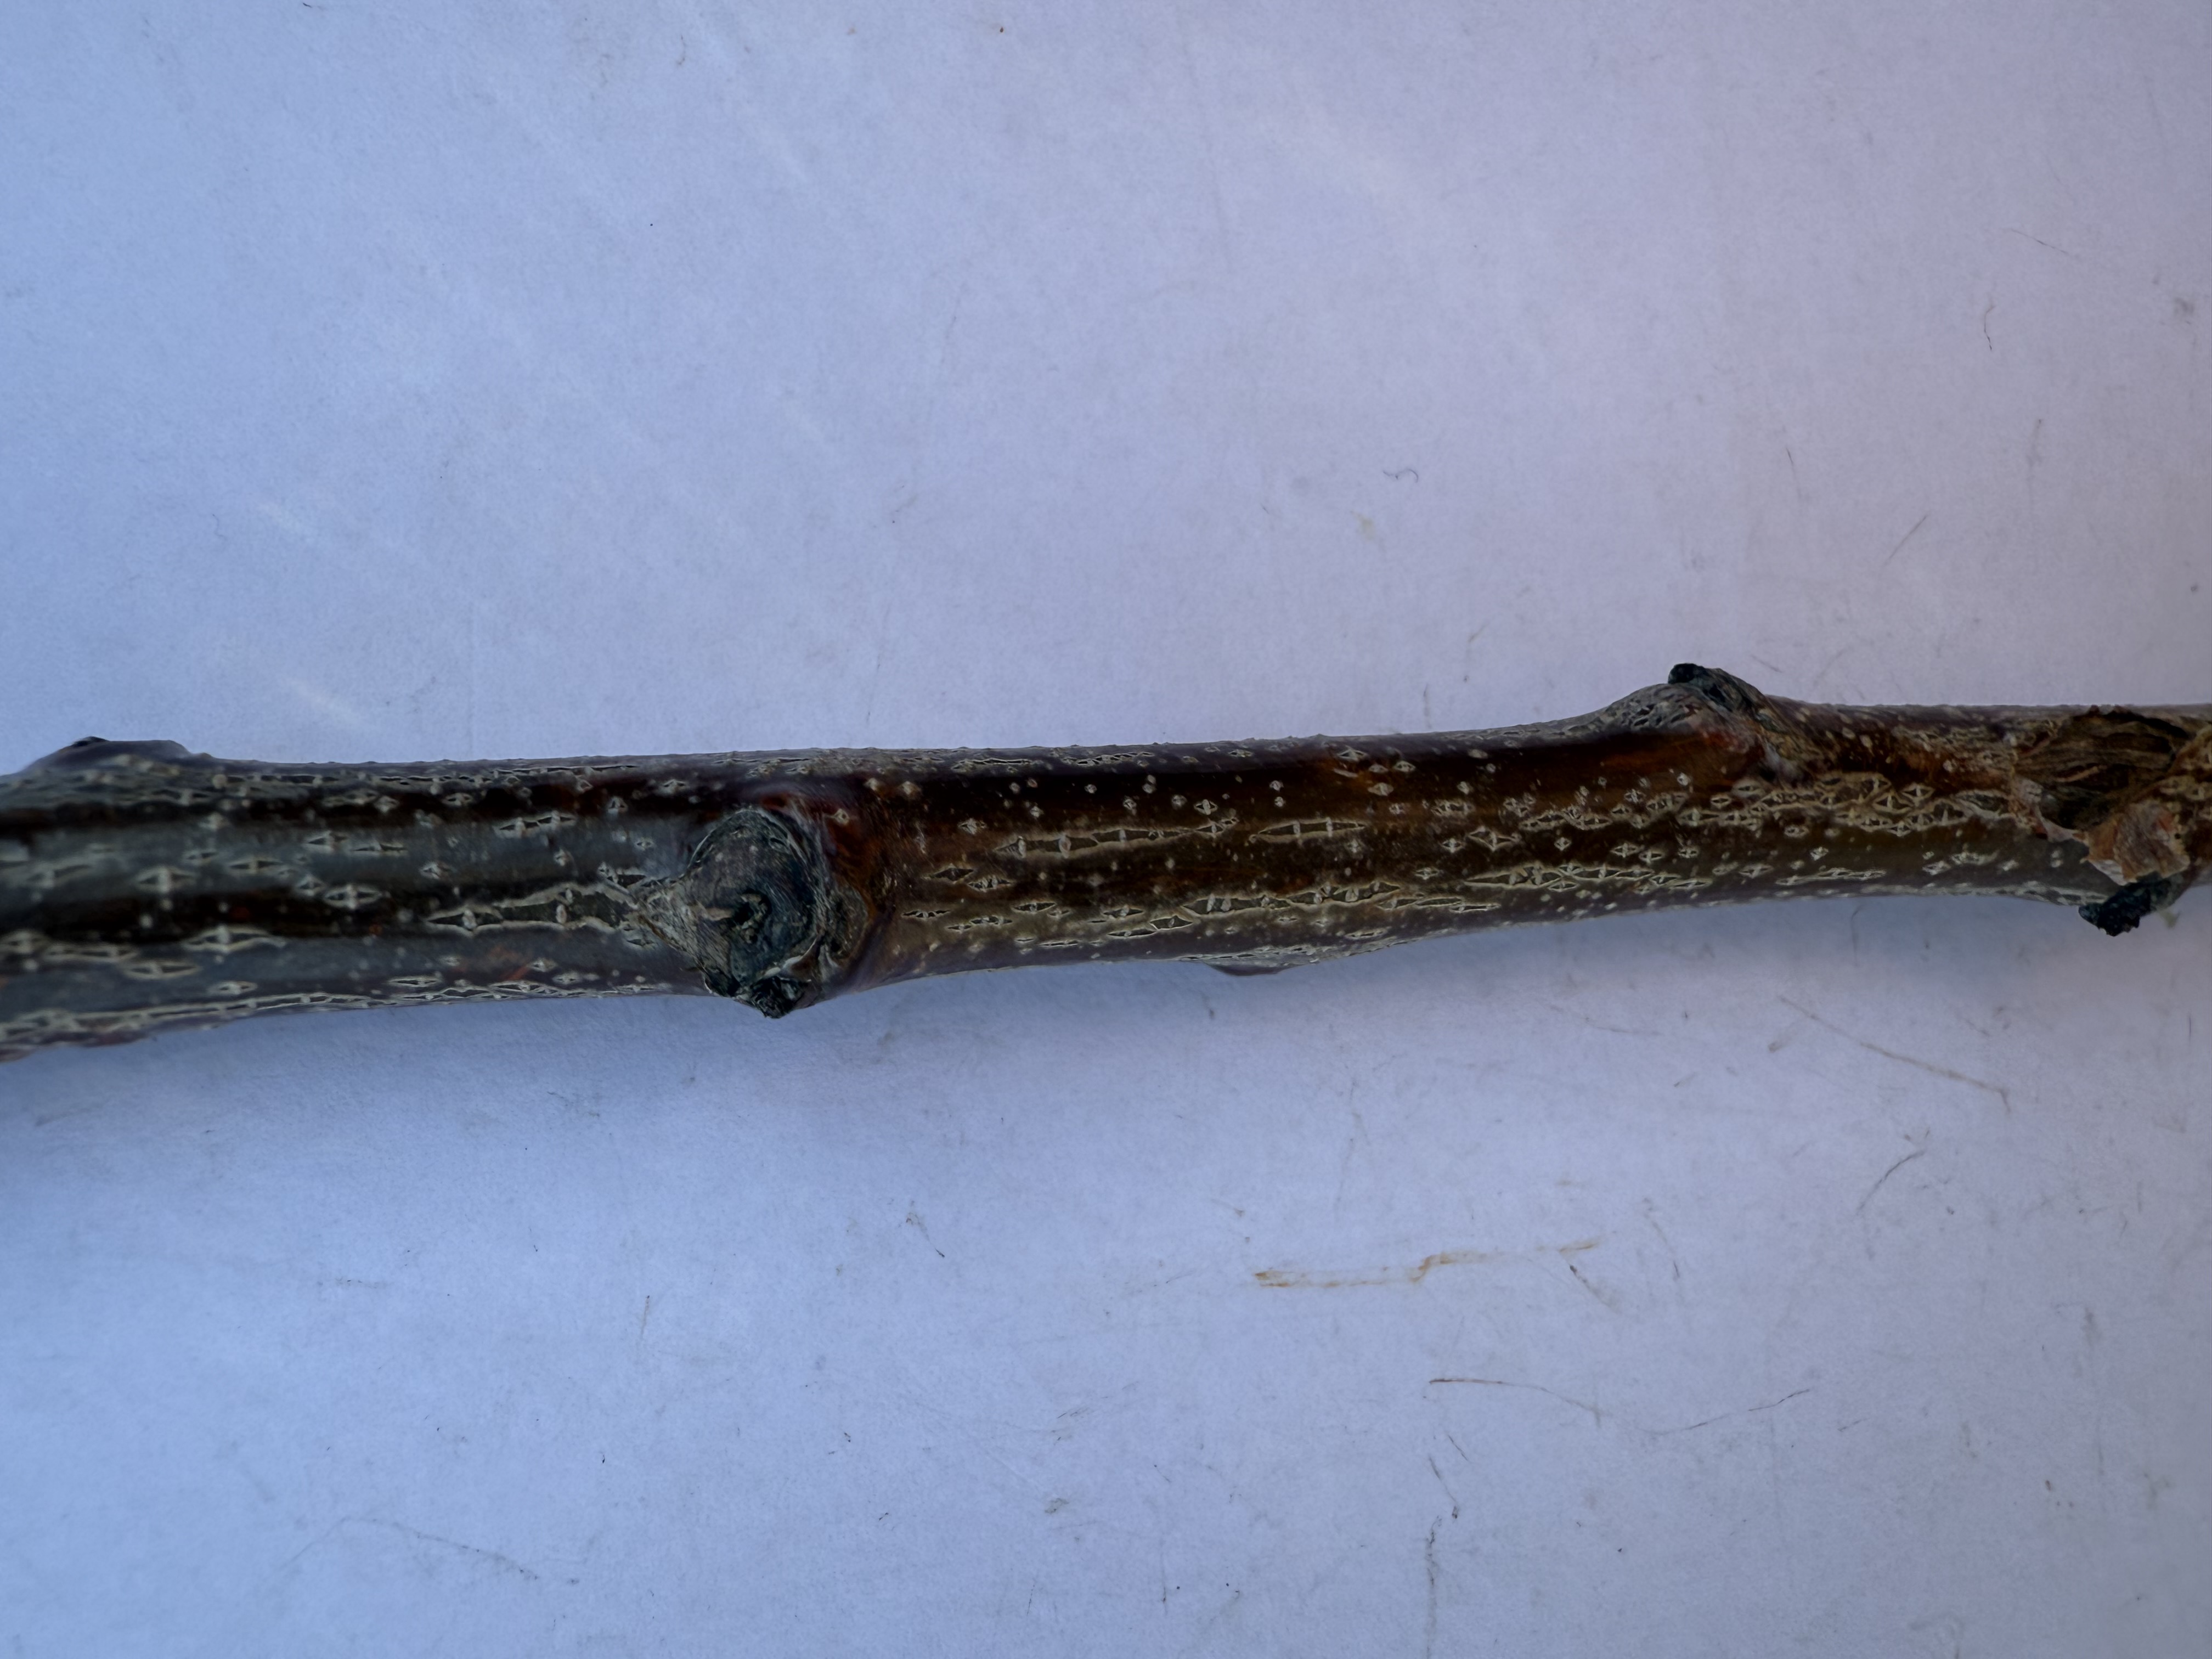
Variety: Sekerpare Apricot